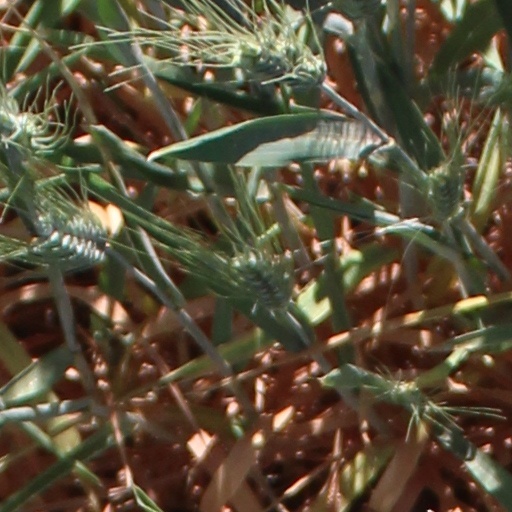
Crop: wheat